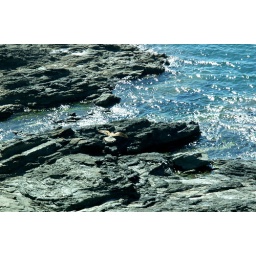
This bird was spotted from the top of the cliffs near Penzance